Wind-assisted propulsion

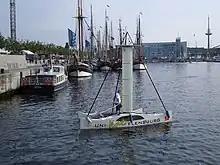
Flensburg catamaran at the Kiel Week 2007

The efficiency gains of these three propulsion assistance mechanisms are typically around 15–20% depending on the size of the system. As of 2009, shipping companies had been hesitant to install untested equipment. As of 2019, several initiatives were looking into the feasibility of cost-effective wind propulsion for commercial ships, including the Swedish Oceanbird concept for using wing sails, the Japanese Wind Challenger Project, and several coordinating associations.